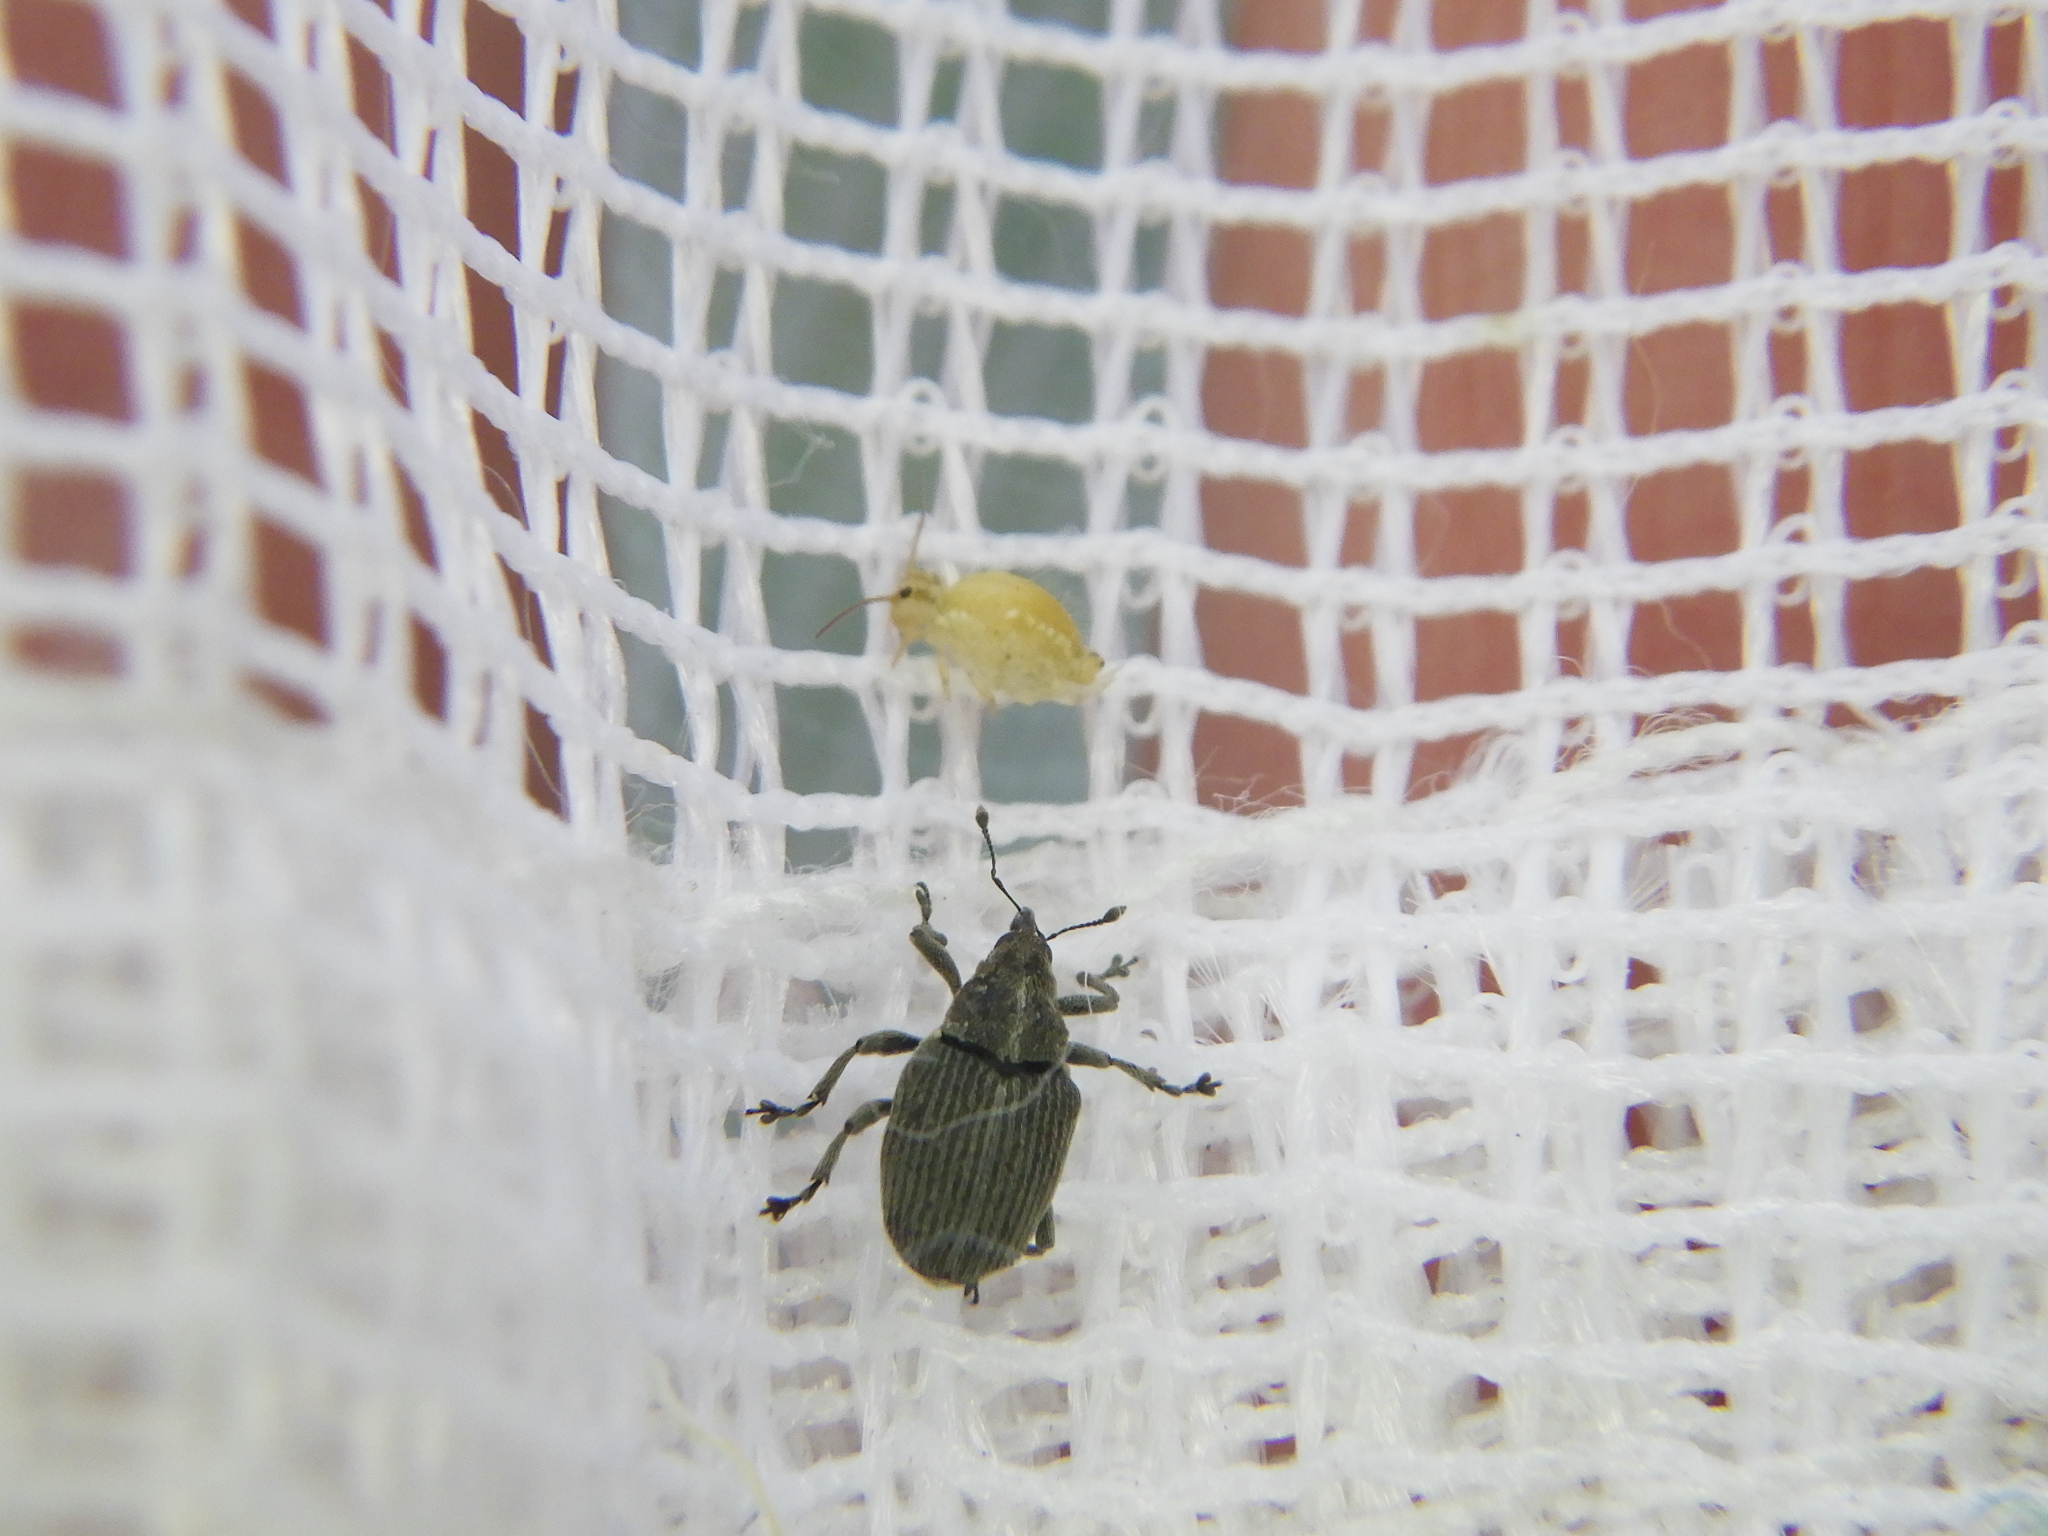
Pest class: Cabbage_seedpod_weevil